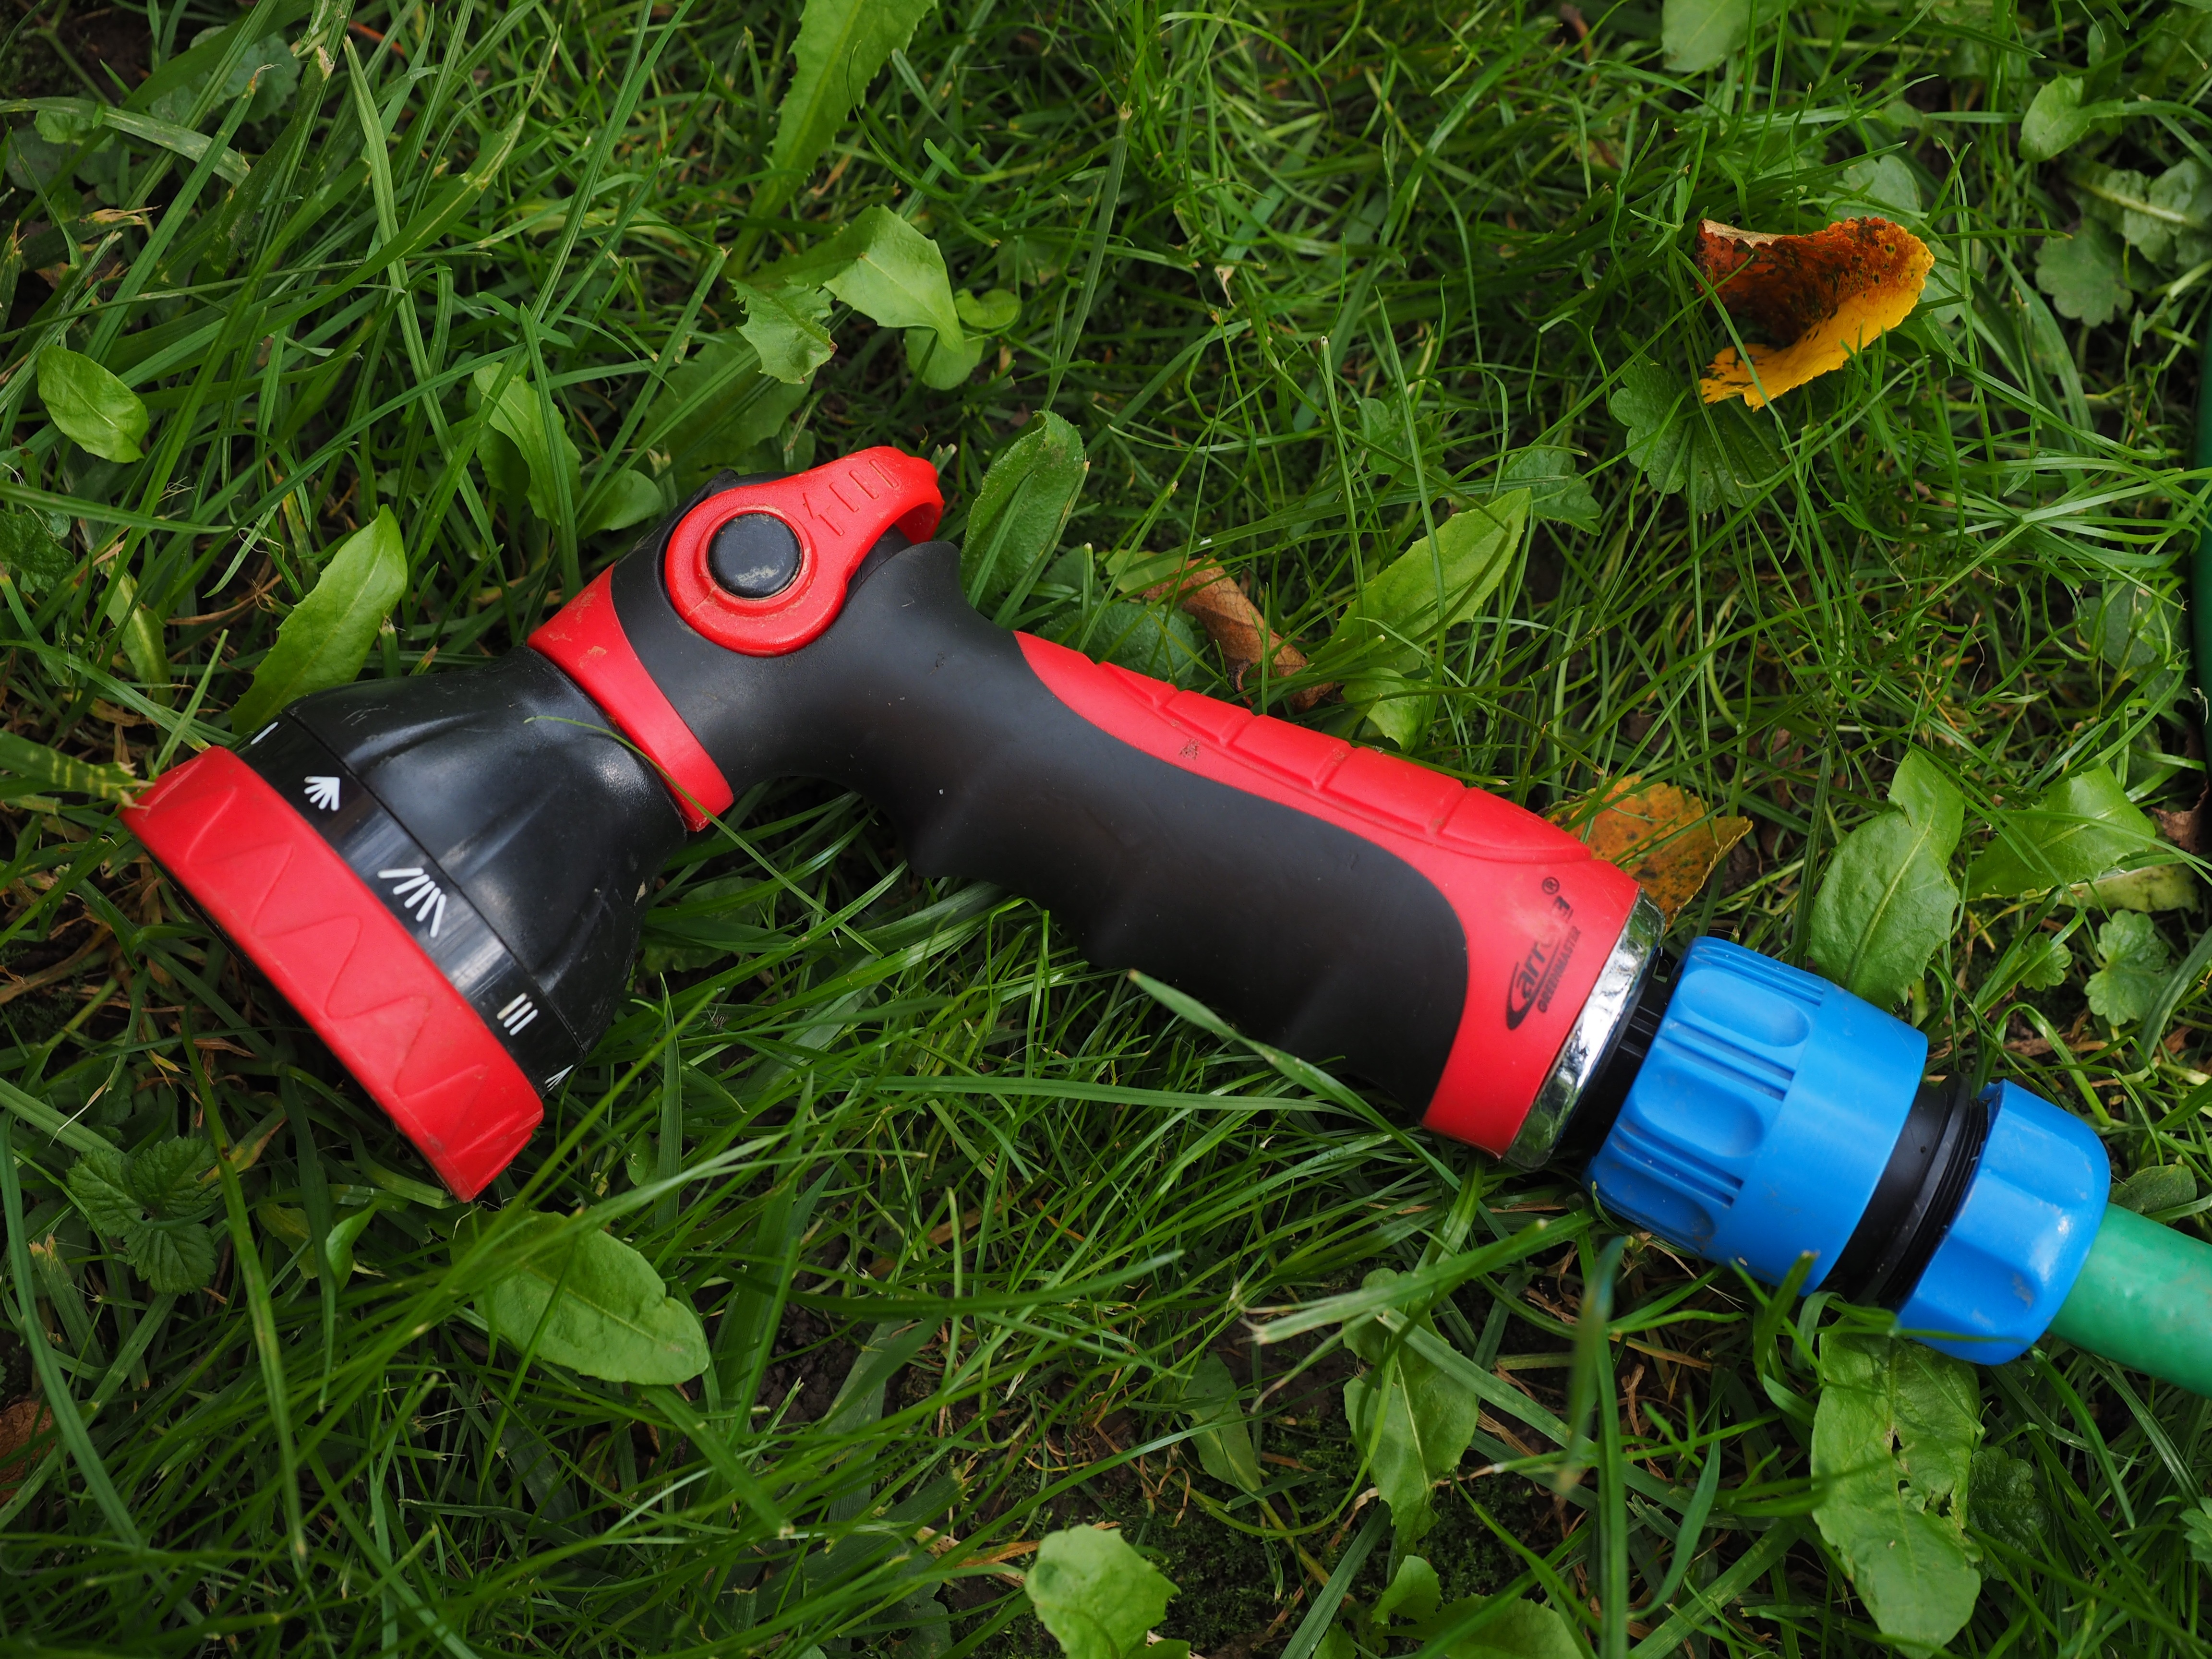
grass, lawn, tool, green, red, hose, syringe, shower, garden hose, nozzle, garden showerhead, handshower, water roar, hose showerhead, spray showerhead, multifunction showerhead, regner